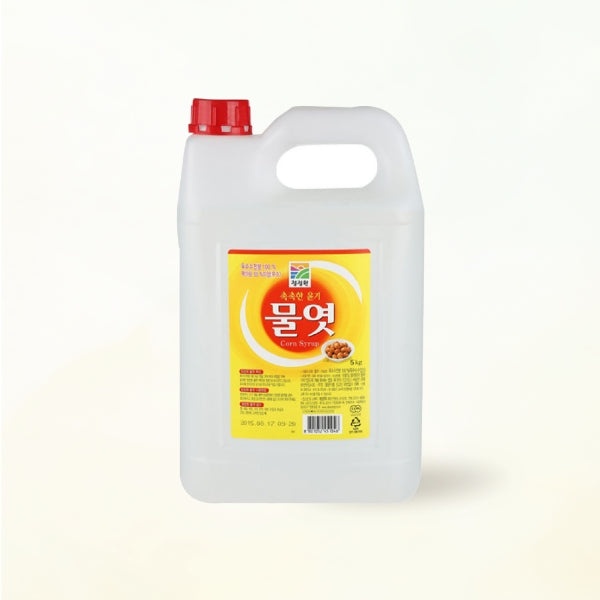
CW406 : 백물엿 : 4/5kg : CORN SYRUP(WHITE)
(CW406) 대상 백 물엿 흰물엿
Brand: Daesang
Category: Food, Beverages & Tobacco > Food Items > Cooking & Baking Ingredients > Corn Syrup